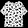
Label: Shirt